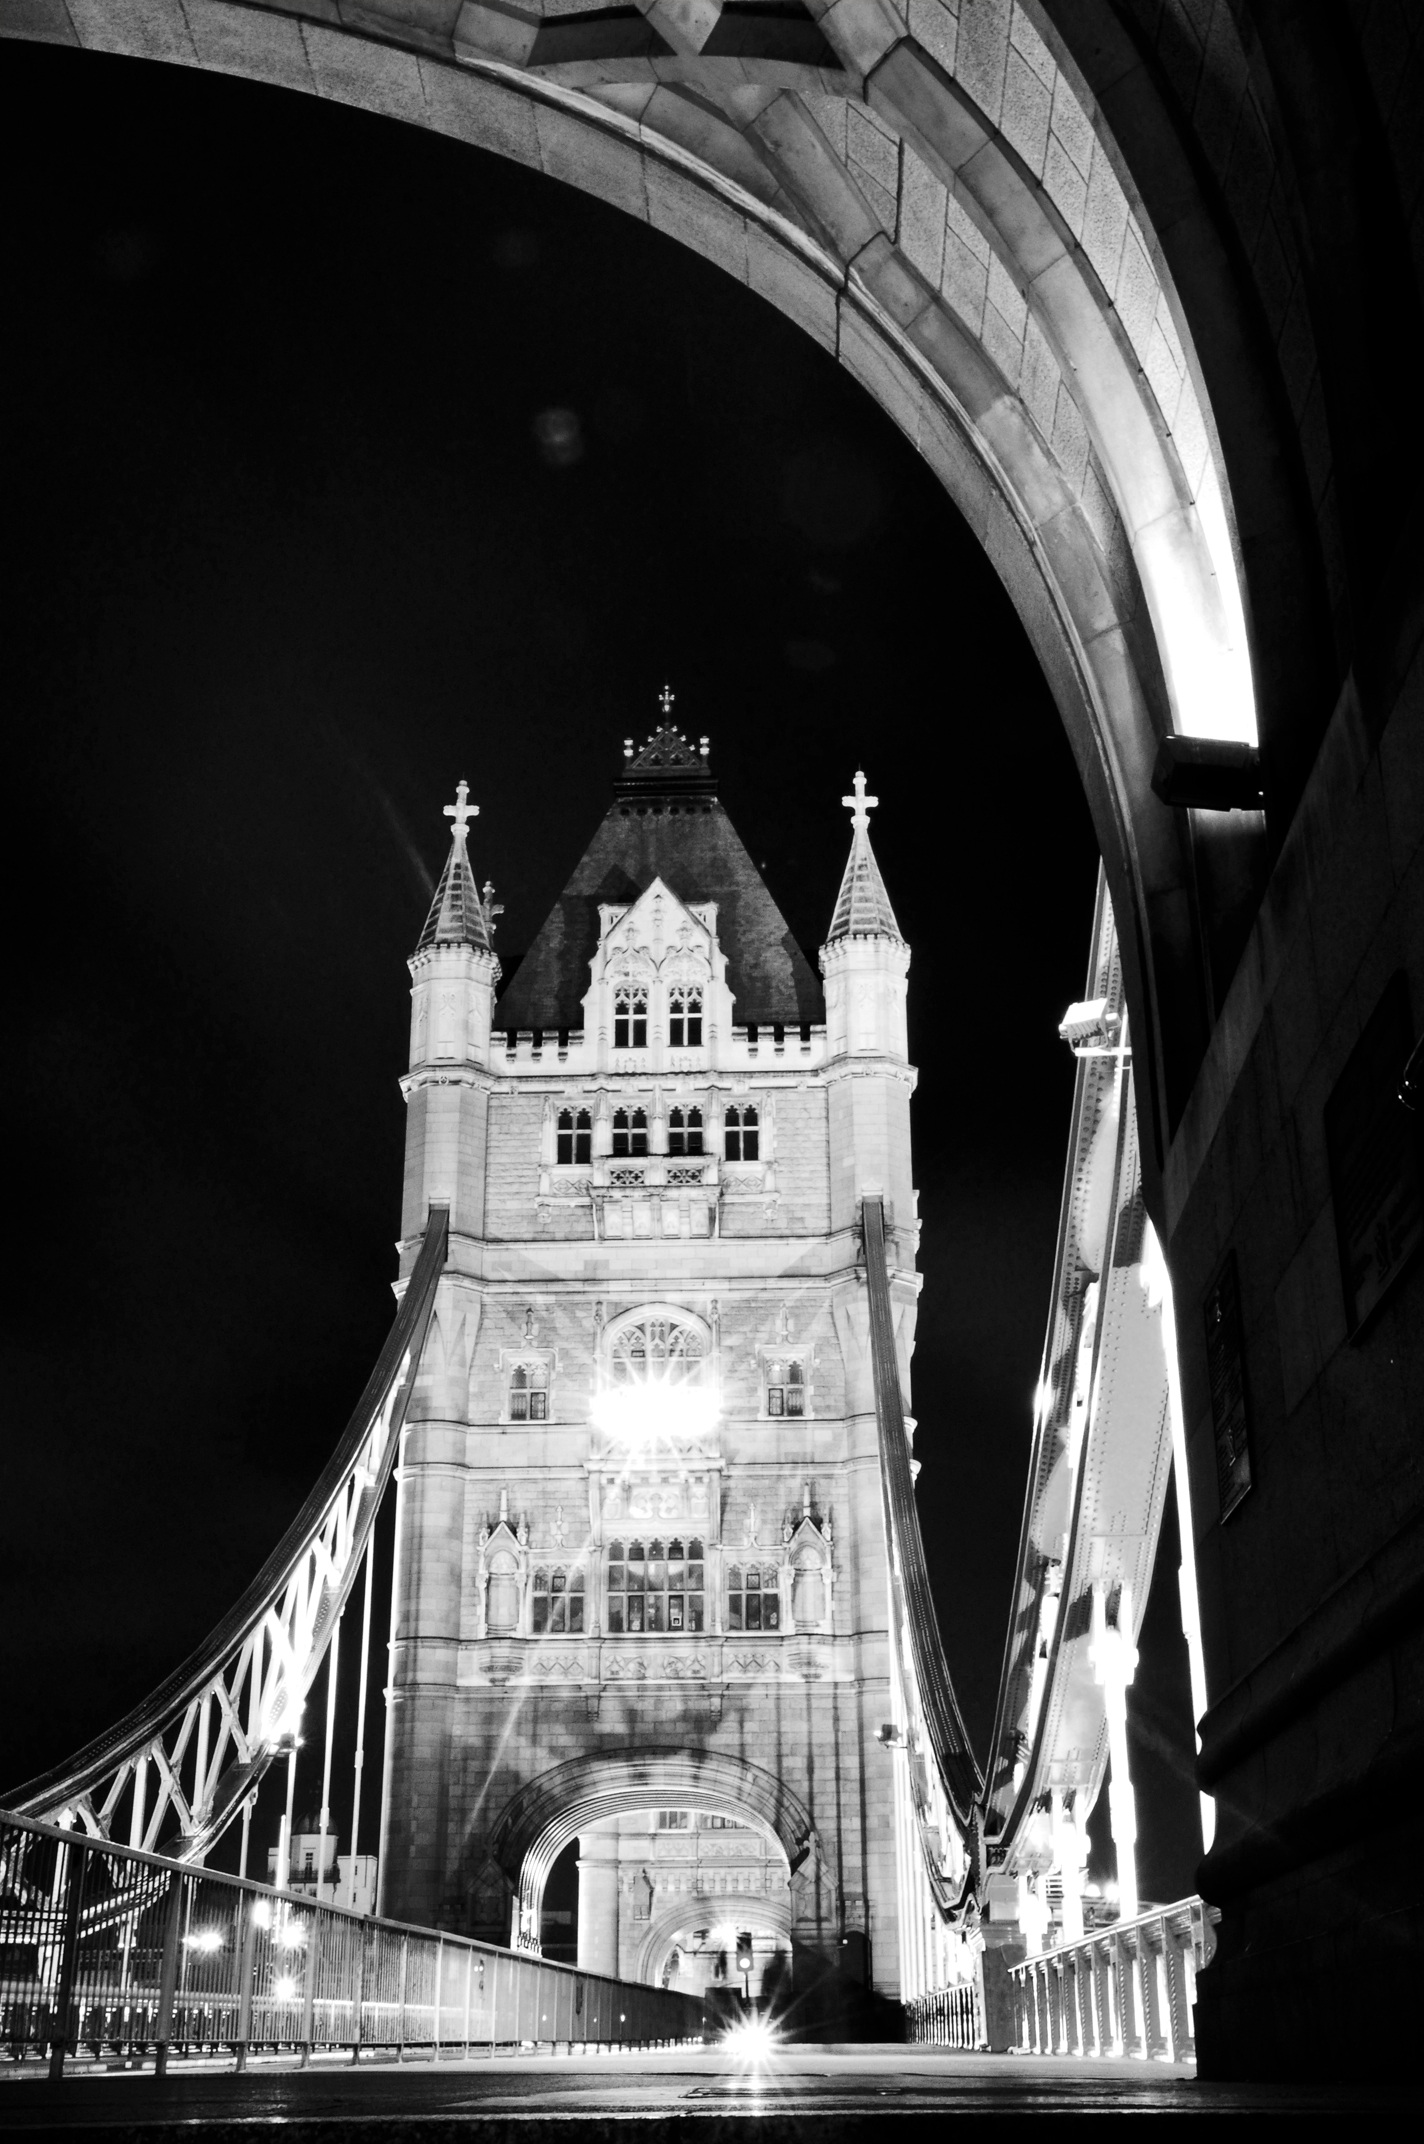
light, black and white, white, bridge, night, photography, building, city, river, tower, landmark, darkness, attraction, black, monochrome, tower bridge, places of interest, uk, england, london, symmetry, photograph, shape, united kingdom, river thames, monochrome photography